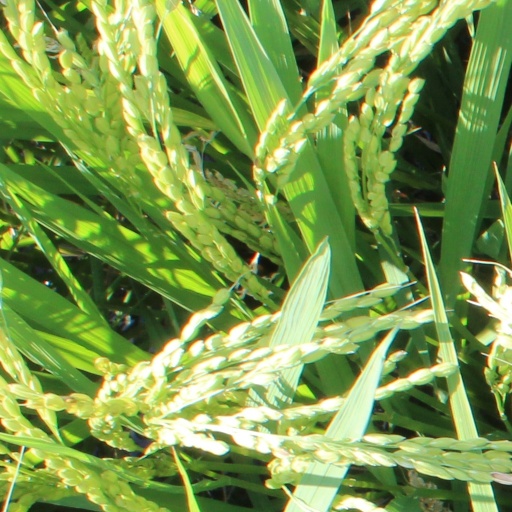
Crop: rice